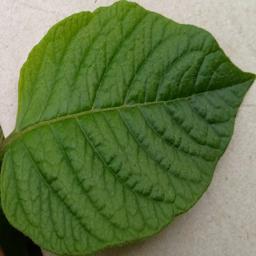
Etiqueta: Sana